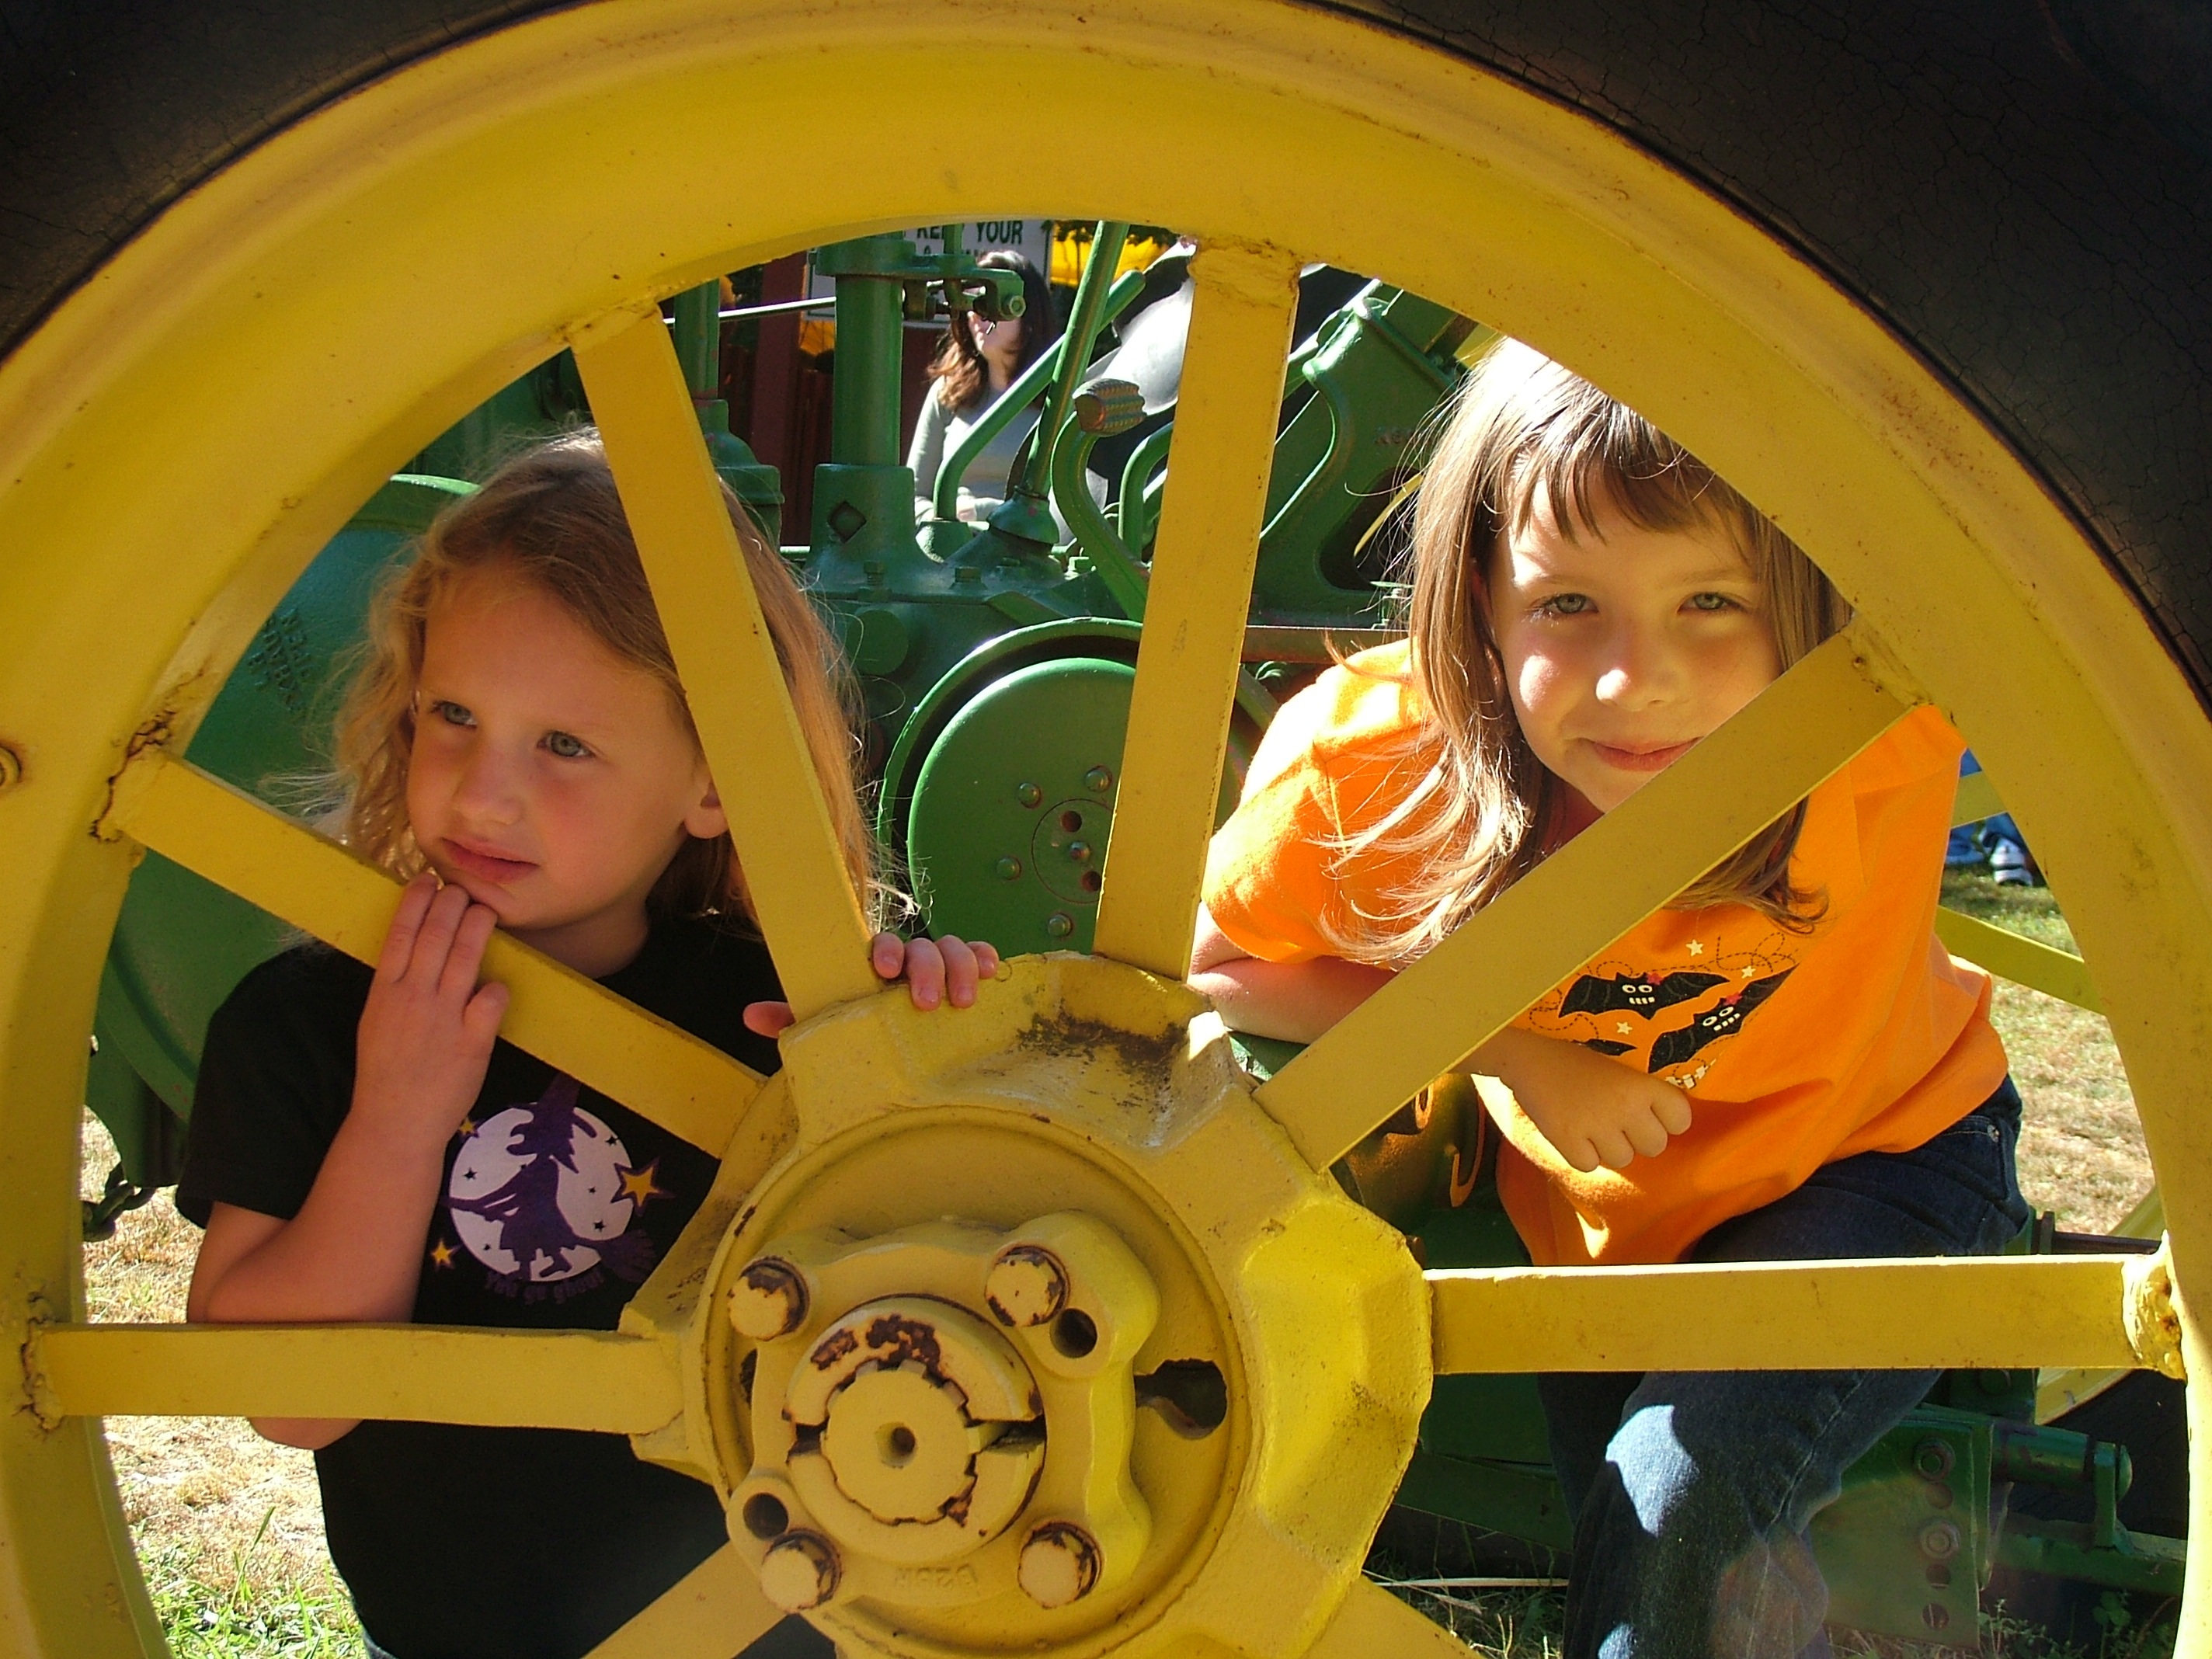
tractor, wheel, play, flower, young, color, child, playing, yellow, smiling, girls, fun, happy, hiding